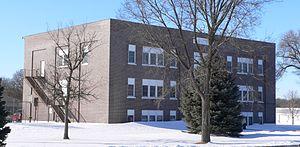
La ville de Center est le siège du comté de Knox, dans l’État de Nebraska, aux États-Unis. Elle comptait 94 habitants lors du recensement de 2010.